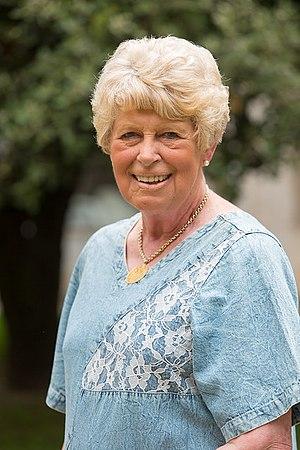
Margaret Archer, né le 20 janvier 1943, est une sociologue britannique, professeur de sociologie à l'université de Warwick depuis 1973.